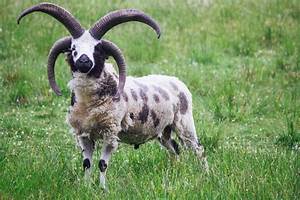
Label: pecora